Manchester United F.C. 1–6 Manchester City F.C.

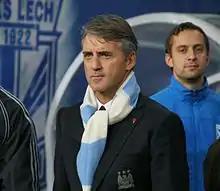
Roberto Mancini in 2010

After the match, City manager Roberto Mancini's focus remained on winning the Premier League rather than on the recent victory against United, and as City's manager said in the interview with BBC News, "We won only one game". Mancini emphasized that winning against the team like United was useful for boosting the confidence of the players but, in the manager's opinion, it was not the best possible performance of City.